Sha'ar HaGai

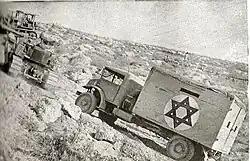
A bulldozer tows a truck on the "Burma Road" to Jerusalem, June 1948

After the beginning of the 1948 Arab-Israeli War, the fort at Latrun, two kilometres west of Bab al-Wad, was held by the Arab Legion, the British-trained and commanded army of Transjordan, thus reinforcing the Arab siege of West Jerusalem. The Palmach's 10th (Harel) Brigade under the command of Lt. Col. Yitzhak Rabin, future prime minister of Israel, managed to capture Bab al-Wad itself, but the road section west of it, controlled from Latrun, remained in Jordanian hands until 1967, cutting off this main access route to Jerusalem. In order to bypass the Arab-held bottleneck, the Israelis constructed the so-called Burma Road, named after the famous World War II road into China. This very steep bypass road was in use during the first, crucial part of the war, being replaced after six months by a longer but safer detour route.